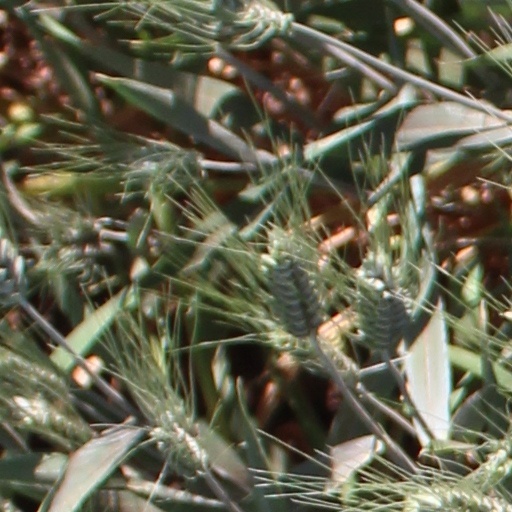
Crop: wheat